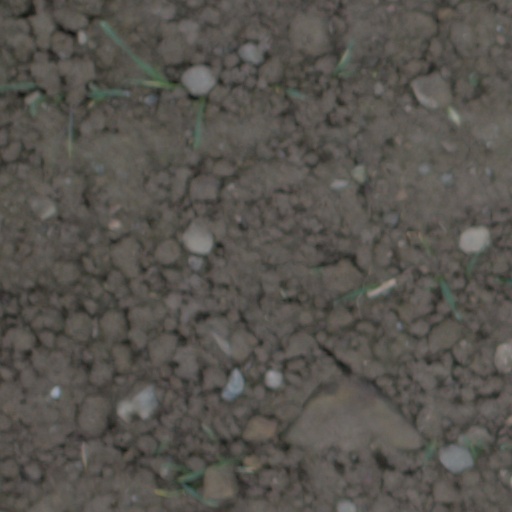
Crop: wheat